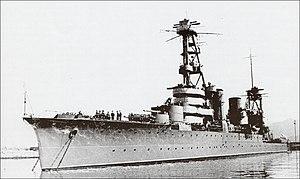
Le Krasny Kavkaz est un croiseur léger de la classe Admiral Nakhimov construit pour la marine soviétique pendant la Première Guerre mondiale.